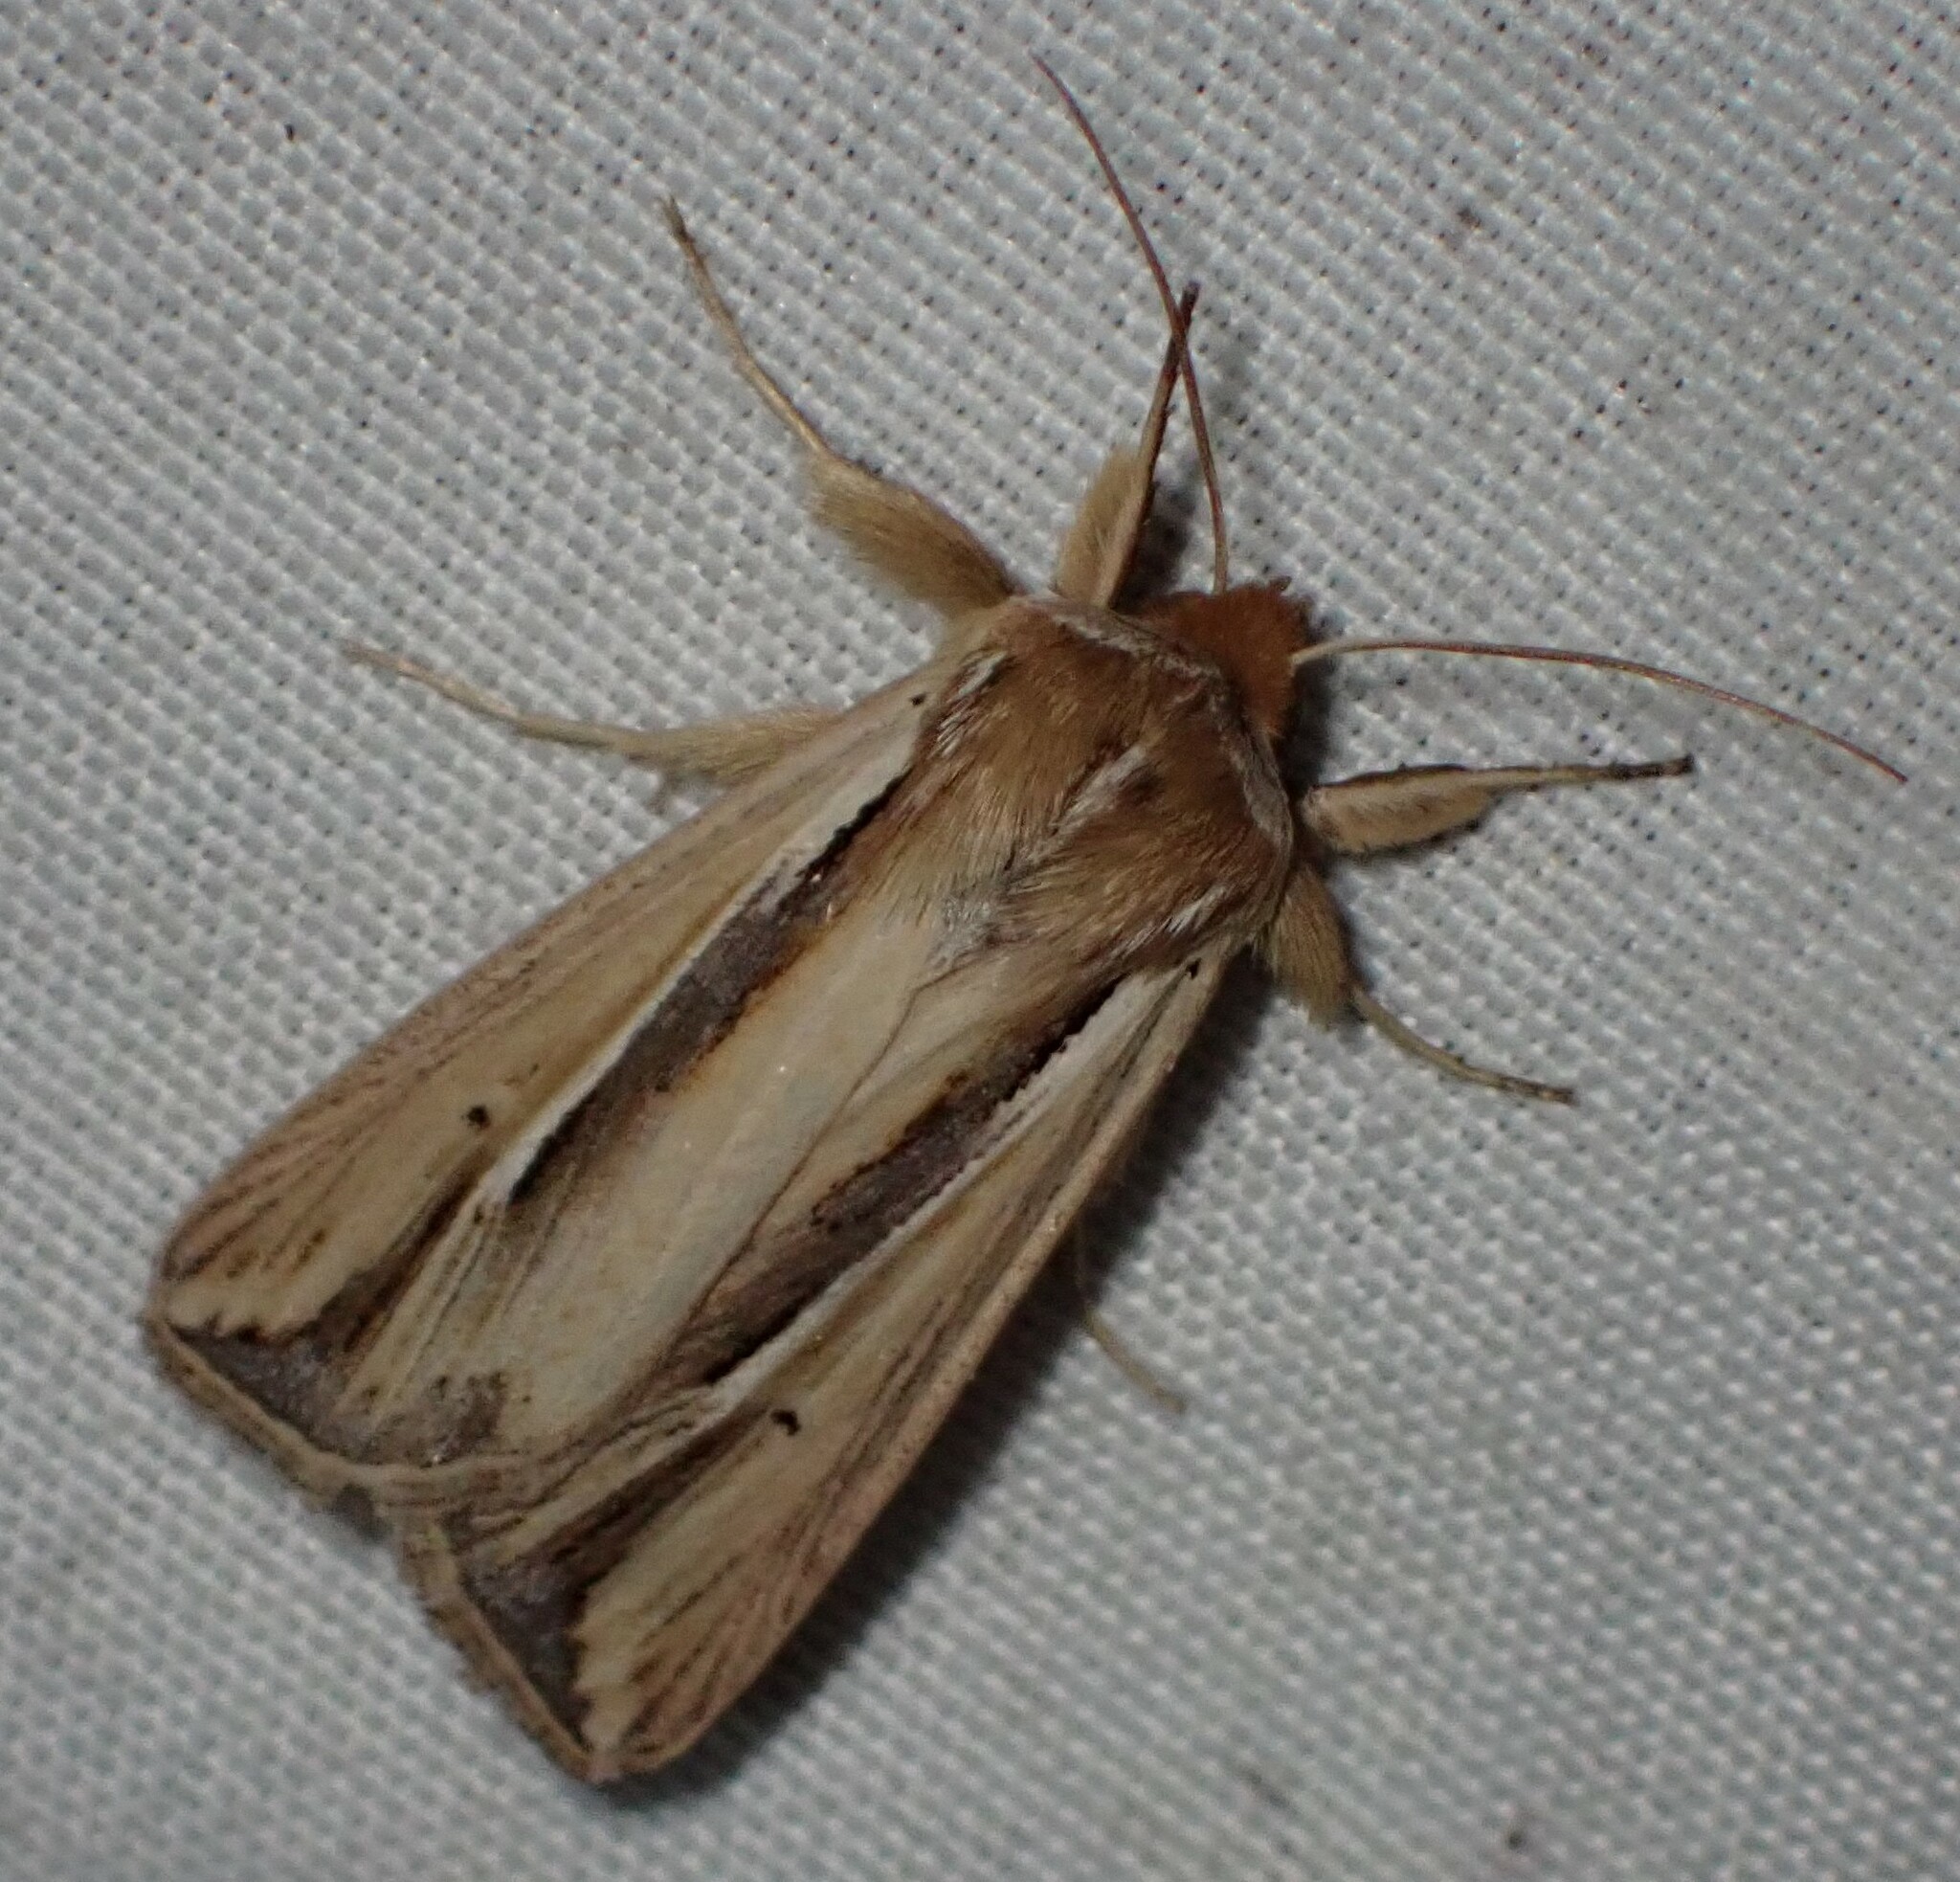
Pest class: wheathead_armyworm_Dargida_diffusa